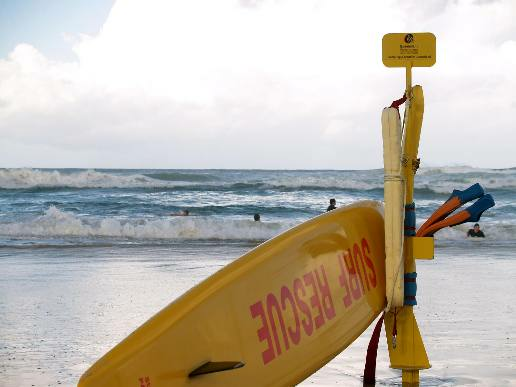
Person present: No